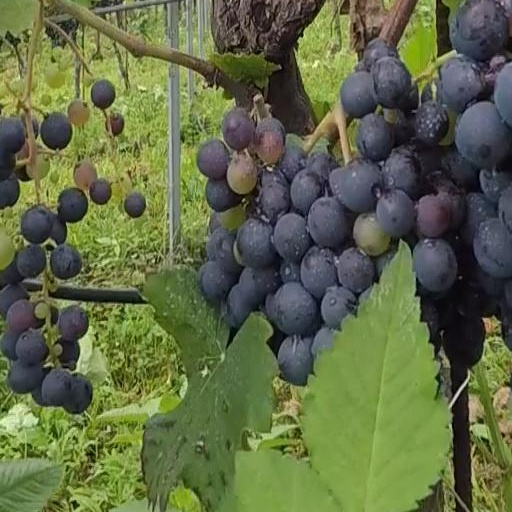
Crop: grape